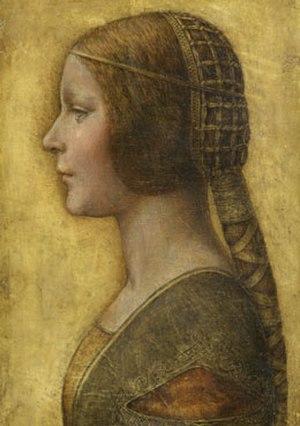
Peau d'âne est un film musical français écrit et réalisé par Jacques Demy, sorti en 1970.